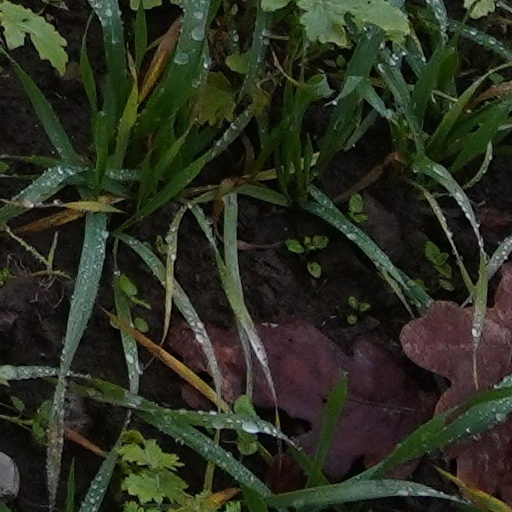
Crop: wheat